Trissolcus oenone

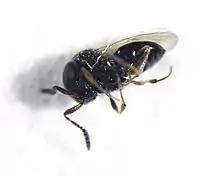
Female specimen showing the clubbed antennae characteristic in female scelionid parasitoids.

"Trissolcus oenone" is very common in Australia where it is known to parasitise the eggs of "Biprorulis bibax", "Cermatulus nasalis", "Cuspicona privata", "Nezara viridula", "Oechalia consocialis", "Oechalia schellenbergii", and "Plautia affini"s. In New Zealand, "T. oenone" has been recorded from native species "Cermatulus nasalis and Glaucias amyoti," and the introduced species "Cuspicona simplex, Dictyotus caenosus, Monteithiella humeralis, and Oechalia schellenbergii." Female parasitoids lay an egg into a host egg, and the emerging wasp larva develops inside the host egg. The length of development depends on the host species and temperature.